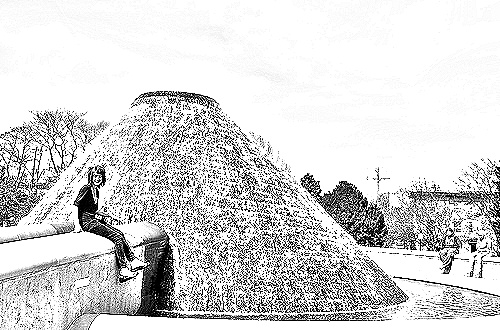
Portrait style: Sketch Portrait